Mark Schwarzer

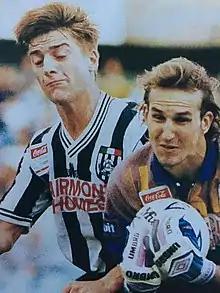
Schwarzer contests a ball with Damian Mori (left) in an NSL match

Schwarzer's first club was Colo Cougars in Richmond, New South Wales. He started his professional career at age 19 with Marconi Stallions in the National Soccer League. He left the Sydney-based club to play in Germany in 1994 with Dynamo Dresden and 1. FC Kaiserslautern. He then travelled to England to play for Bradford City in 1996, where he eventually joined Middlesbrough in February 1997.